Teresa Pearce

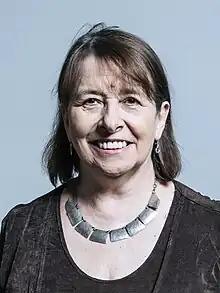
Official portrait, 2017

Teresa Pearce (born 1 February 1955) is a British Labour Party politician who was the Member of Parliament (MP) for Erith and Thamesmead from 2010 to 2019, who was appointed as a Shadow Minister for Housing and Planning in September 2015. In the reshuffle of October 2016, Pearce was appointed as acting Shadow Secretary of State for Communities and Local Government, standing down after the 2017 general election to concentrate on her constituency.